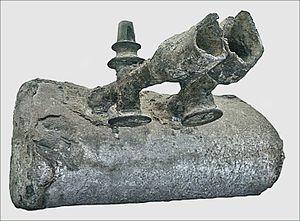
La plomberie est un métier très ancien, dont l'origine remonte à la construction des pyramides en Égypte antique ; attesté par des tuyaux en cuivre vieux de 4 500 ans, c'est un métier qui n'a cessé de s'améliorer et de se développer au cours des siècles et des générations de plombiers qui l'on servi.